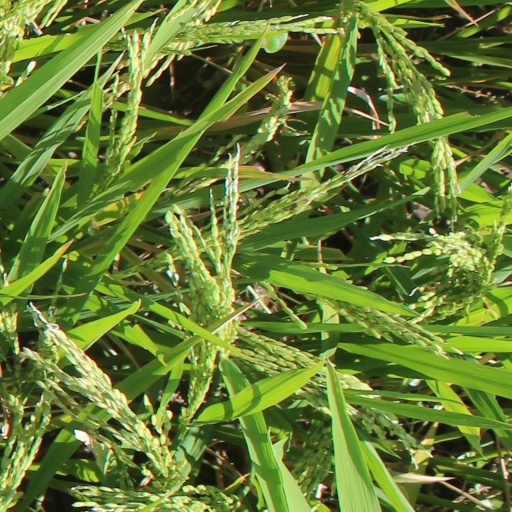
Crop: rice